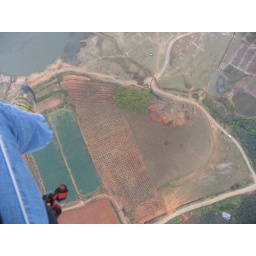
right beside Dankia lake, Da Lat, Vietnam.the hill was green field 3 year ago, become coffee field now.